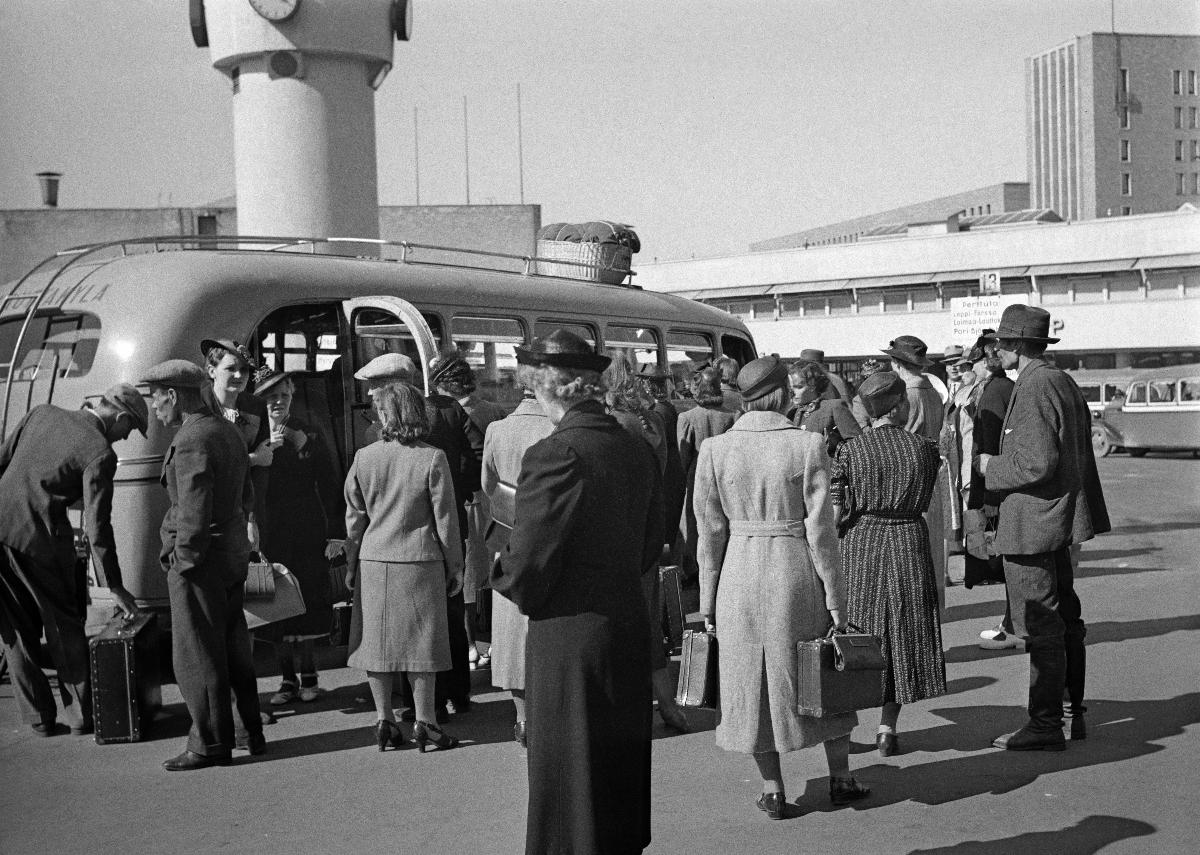
Juhannusliikennettä
Midsommartrafik; Midsummer traffic
sisällön kuvaus: Juhannusliikennettä Helsingissä 22.6.1939. Pääkaupungin asukkaat matkustavat maaseudulle juhannusta viettämään. Matkustajia Helsingin linja-autoasemalla. content description: Midsummer traffic in Helsinki 22.6.1939. Residents of the capital leave for celebrating midsummer in the countryside. Travelers on Helsinki bus station. innehållsbeskrivning: Midsommartrafik i Helsingfors 22.6.1939. Huvudstadens invånare reser till landsbygden för att fira midsommar. Resenärer på Helsingfors busstation.
Kuvaaja: Sundström, Hugo, kuvaaja
Vuosi: 1939
Paikka: Suomi, Uusimaa, Helsinki
Aiheet: HBL; vuotuisjuhlat; juhannus; liikenne; linja-autoasemat; satamat; annual holidays (celebrations); Midsummer; traffic; annual festivities; midsummer; people; bus stations; harbours; årets fester; midsommar; trafik; årliga fester; människor; busstationer; hamnar